Aussevielle

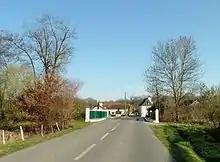
View of Aussevielle

The commune name in béarnais is "Aussavièla". Michel Grosclaude indicated that the name probably comes from the name of the "Ousse" which rises in the commune with the Occitan "vièla" ("town") giving "Town of Ousse".